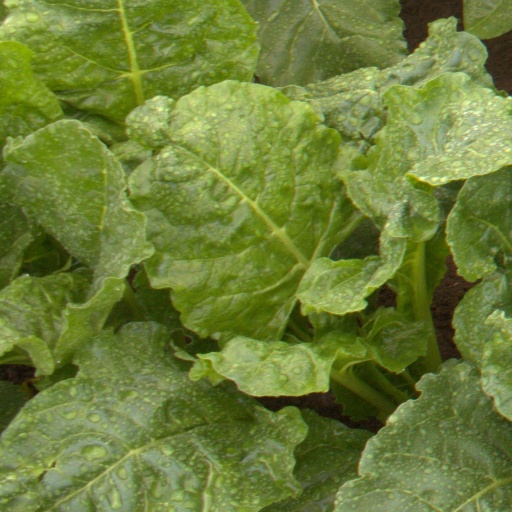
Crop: sugar beet